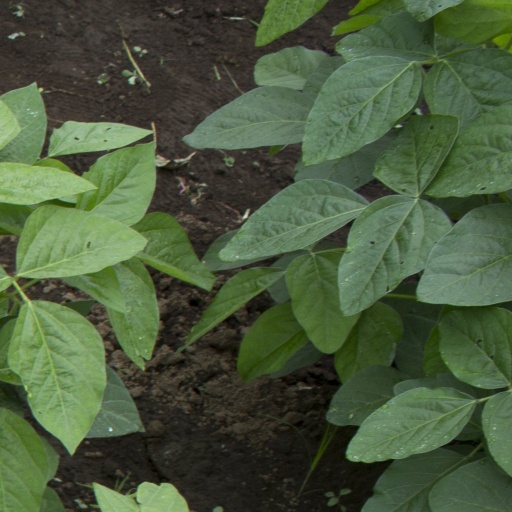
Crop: soybean